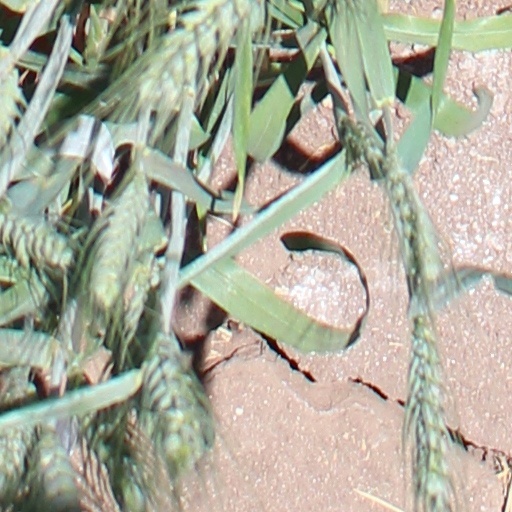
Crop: wheat